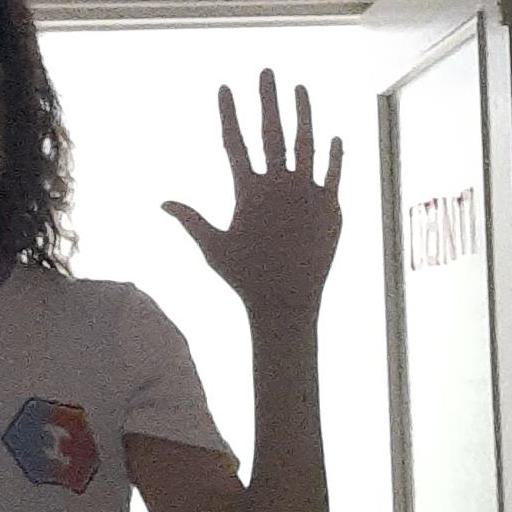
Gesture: palm